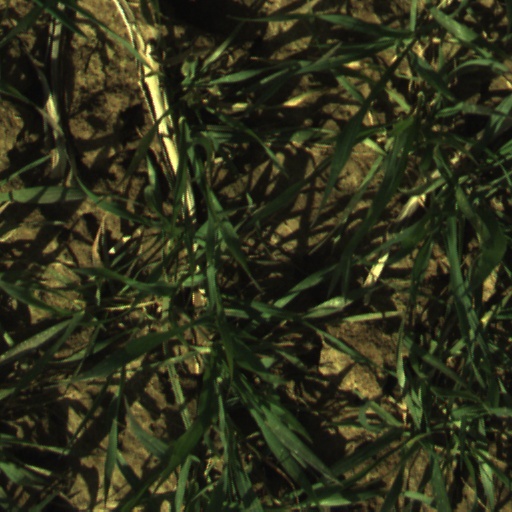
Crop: wheat